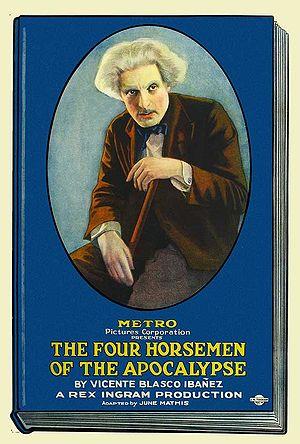
Les Quatre Cavaliers de l'Apocalypse est un film muet américain de 1921, réalisé par Rex Ingram.